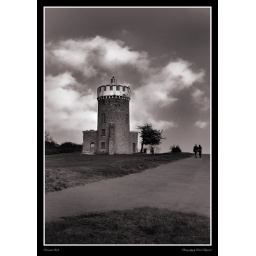
Taken at the observatory tower in Clifton Bristol. Changed to black &amp;amp; white with a slight tone added